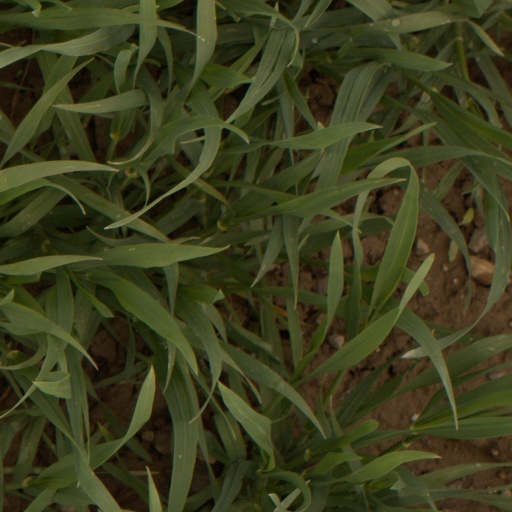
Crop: wheat